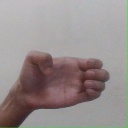
अक्षर: ख